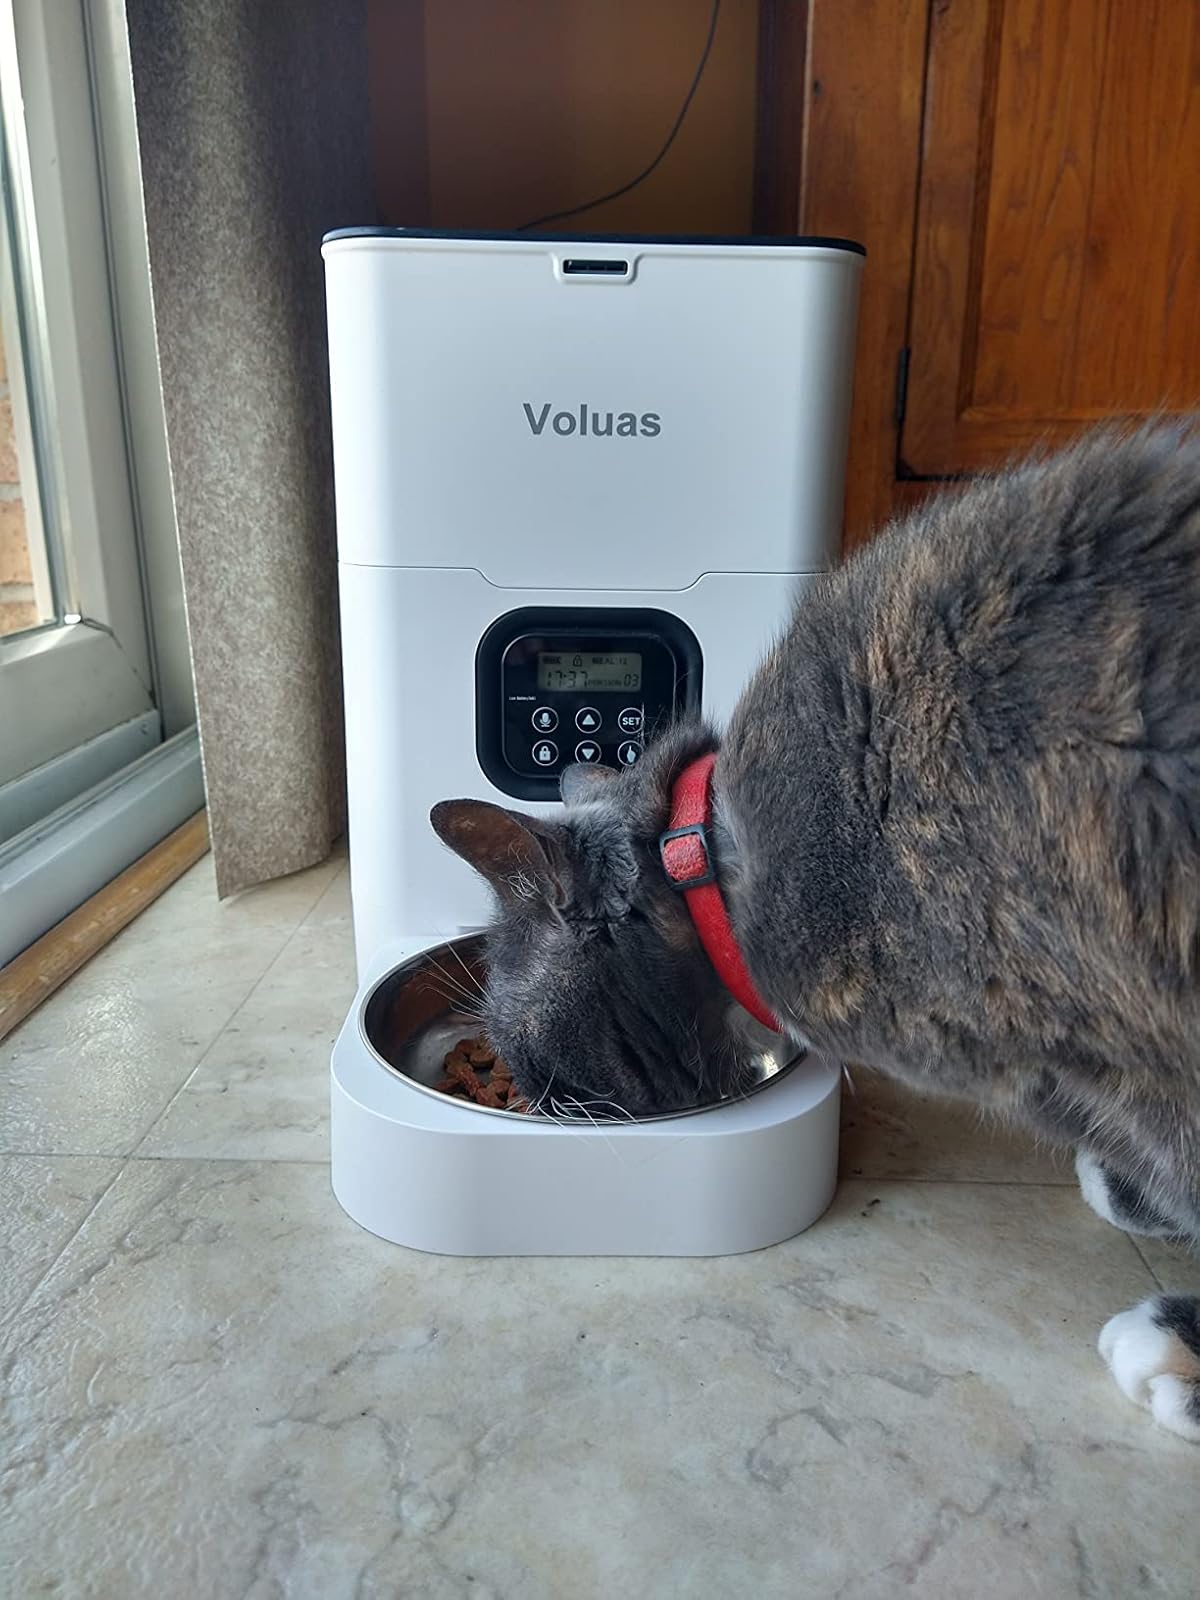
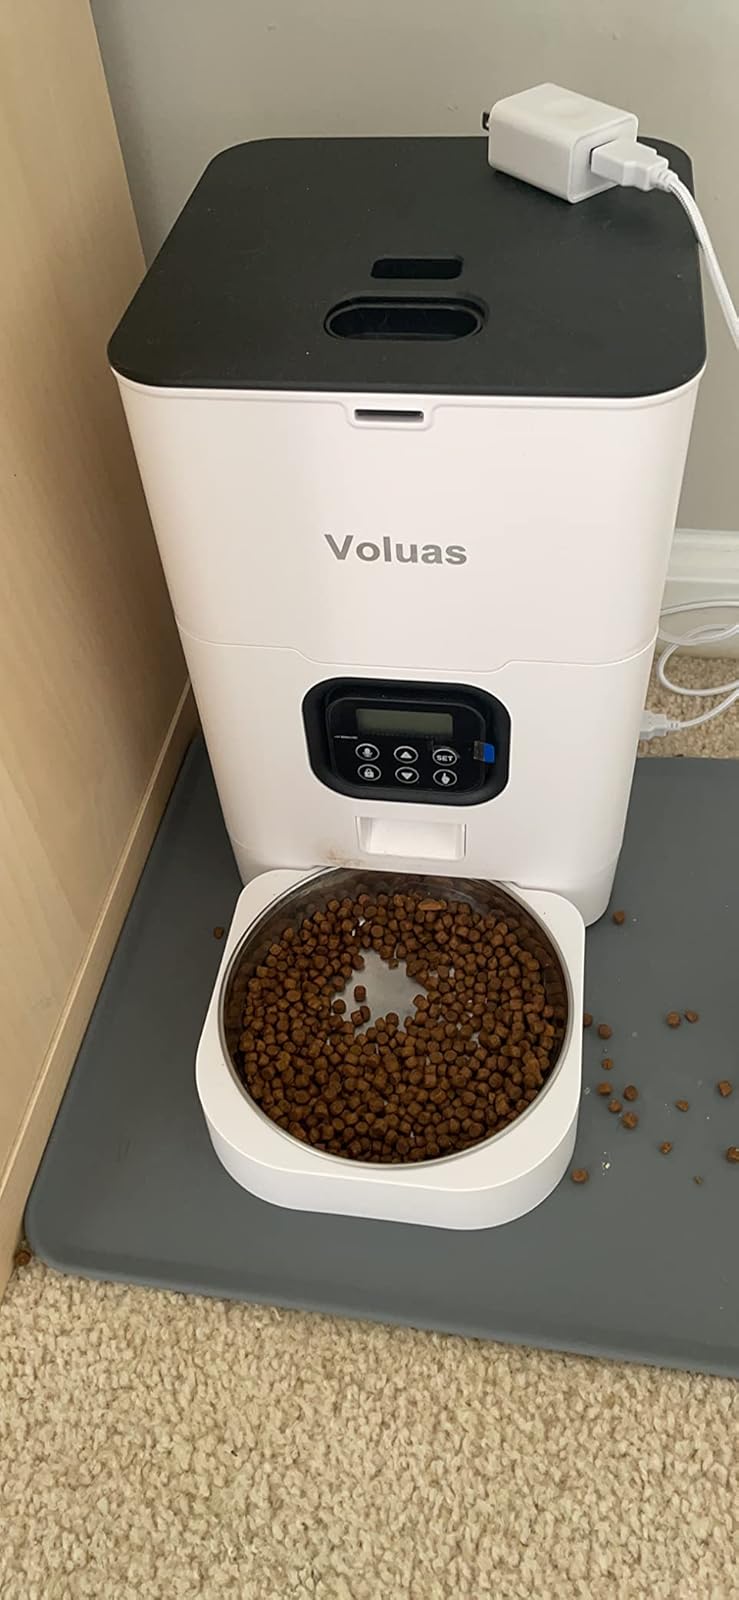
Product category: items_feeder
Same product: yes